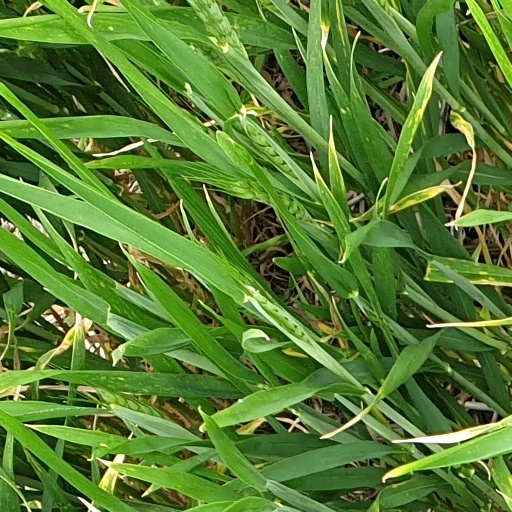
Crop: wheat